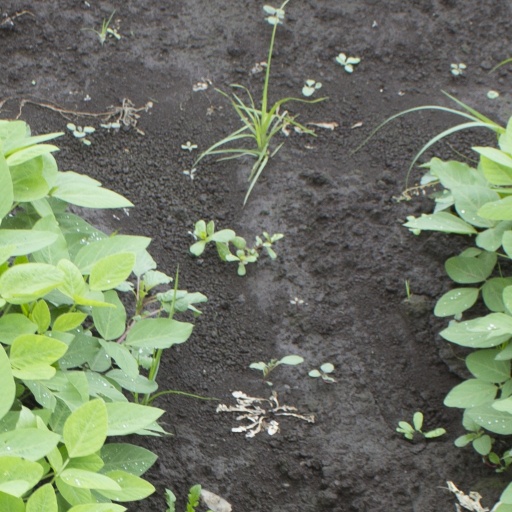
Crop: soybean